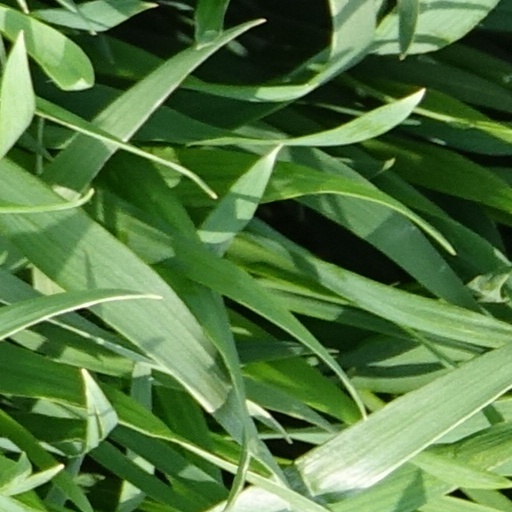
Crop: wheat